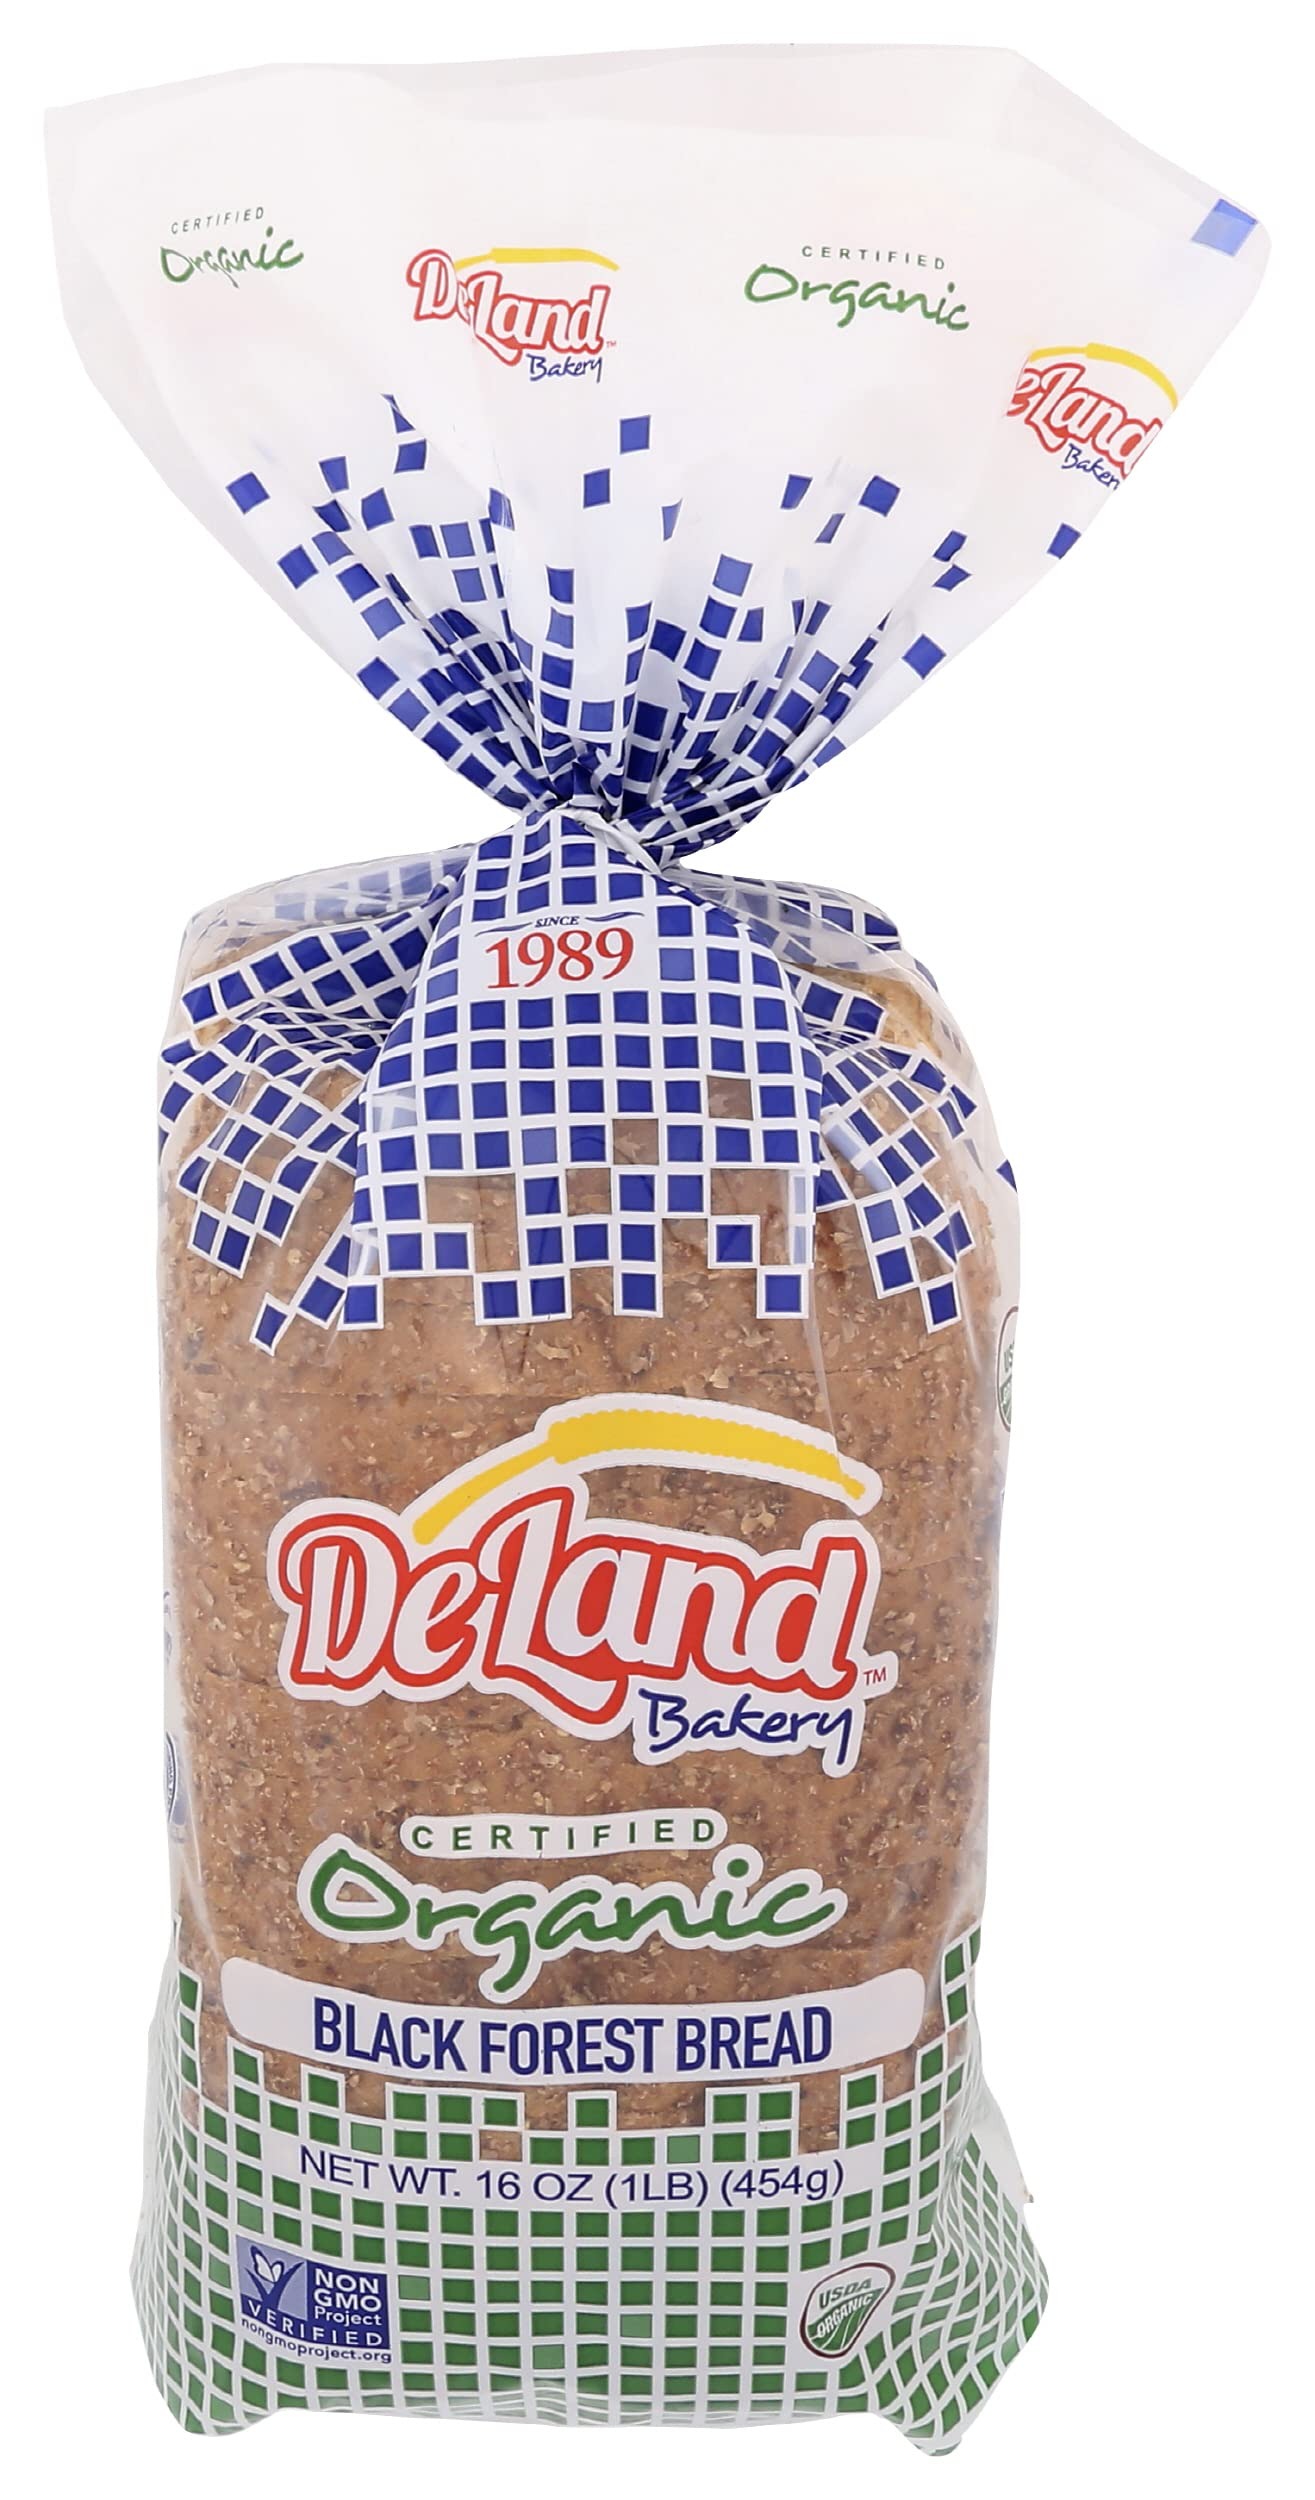
Item Name: DELAND BAKERY Organic Black Forest Bread, 16 OZ
Bullet Point 1: No hydrogenated fats or high fructose corn syrup allowed in any food
Bullet Point 2: No bleached or bromated flour
Bullet Point 3: No synthetic nitrates or nitrites
Product Description: Grocery Frozen
Value: 16.0
Unit: Ounce

Price: 9.03